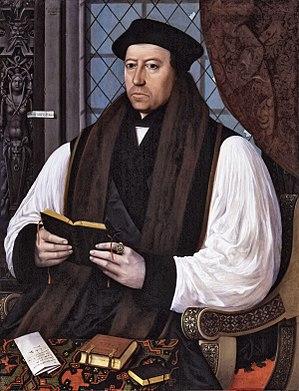
Les Impropères, en latin Improperia, sont une partie de l'office de l'après-midi du Vendredi saint dans l'Église catholique. Le mot latin improperium signifie « reproche ». Les Impropères sont, de fait, les « reproches » du Christ à son peuple l'ayant rejeté, qui, en échange de toutes les faveurs accordées par Dieu, et en particulier pour l'avoir délivré de la servitude en Égypte et l'avoir conduit sain et sauf dans la Terre promise, lui a infligé les ignominies de la Passion. Cette thématique a longtemps été rattachée à celle du « peuple déicide ». On peut y voir l'influence de Méliton de Sardes et de son Homélie de Pâques.
Thomas Cranmer fut l'un des principaux artisans de la Réforme anglaise et archevêque de Canterbury durant les règnes d'Henri VIII, d'Édouard VI et de Marie Iʳᵉ. Il prononça le divorce d'Henri VIII et de Catherine d'Aragon qui entraîna la séparation de l'Église d'Angleterre et du Saint-Siège. Avec Thomas Cromwell, il défendit le principe de suprématie royale donnant au roi l'autorité sur les affaires religieuses au sein de son royaume.
Jan Utenhove, né à Gand en 1516 et mort à Londres le 6 janvier 1566, est un auteur originaire des anciens Pays-Bas et surtout connu par des traductions en néerlandais des Psaumes et du Nouveau Testament.
L’expression latine Oremus et pro perfidis Judaeis était l’exorde d’une oraison prononcée dans la liturgie catholique lors de la prière du Vendredi saint. Introduite au VIIᵉ siècle, elle signifiait originellement « Prions aussi pour les Juifs incroyants » ou « Prions aussi pour les Juifs infidèles », au sens où ces derniers n'adhéraient pas à la foi chrétienne. Cependant, avec l’évolution de la liturgie et les traductions dans les langues communes, notamment le français, l’expression a rapidement changé de sens. Elle est devenue très vite, dans un contexte d’antijudaïsme, synonyme de « déloyauté », « fourberie », puis perçue par certains comme étant gravement offensante, voire antisémite.
La Réforme anglaise, aussi appelée schisme anglican, fait référence à une série d'événements du XVIᵉ siècle, au cours desquels l'Église d'Angleterre rompit avec l'autorité du pape et l'Église catholique romaine.